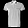
Label: T - shirt / top